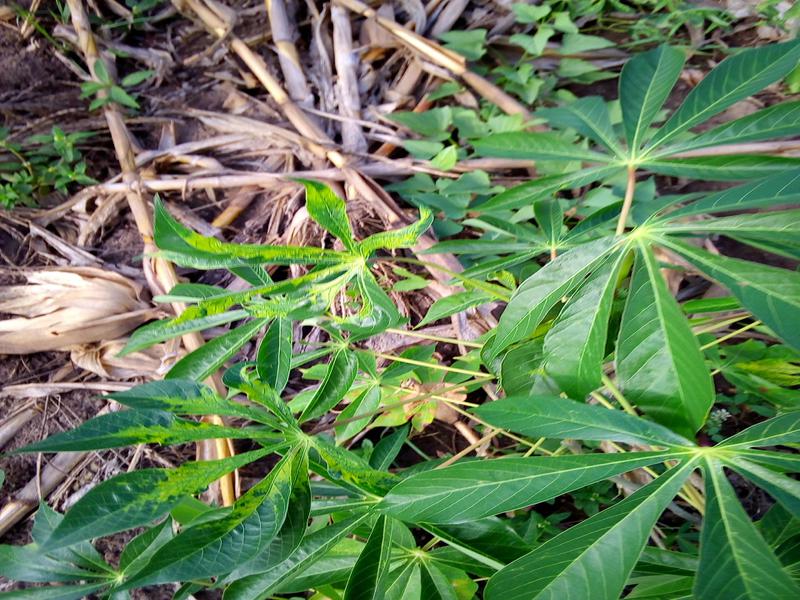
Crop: cassava
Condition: mosaic_disease